Analytical ultracentrifugation

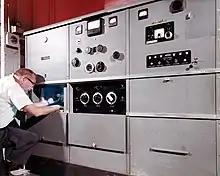

In an analytical ultracentrifuge (commonly abbreviated as AUC), a sample’s sedimentation profile is monitored in real time by an optical detection system. The sample is detected via ultraviolet light absorption and/or interference optical refractive index sensitive system, monitored by light-sensitive diode array or by film in the older machines. The operator can thus observe the change of sample concentration versus the axis of the rotation profile with time as a result of the applied centrifugal field. With modern instrumentation, these observations are electronically digitized and stored for further mathematical analysis.